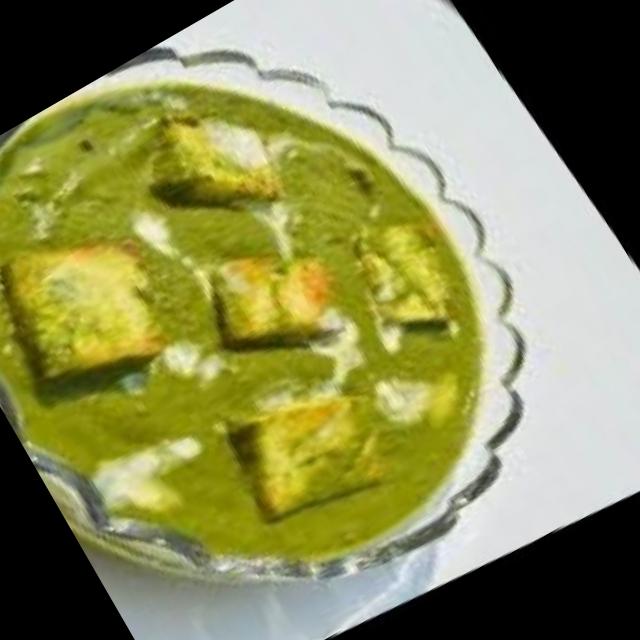
Dish: palak_paneer